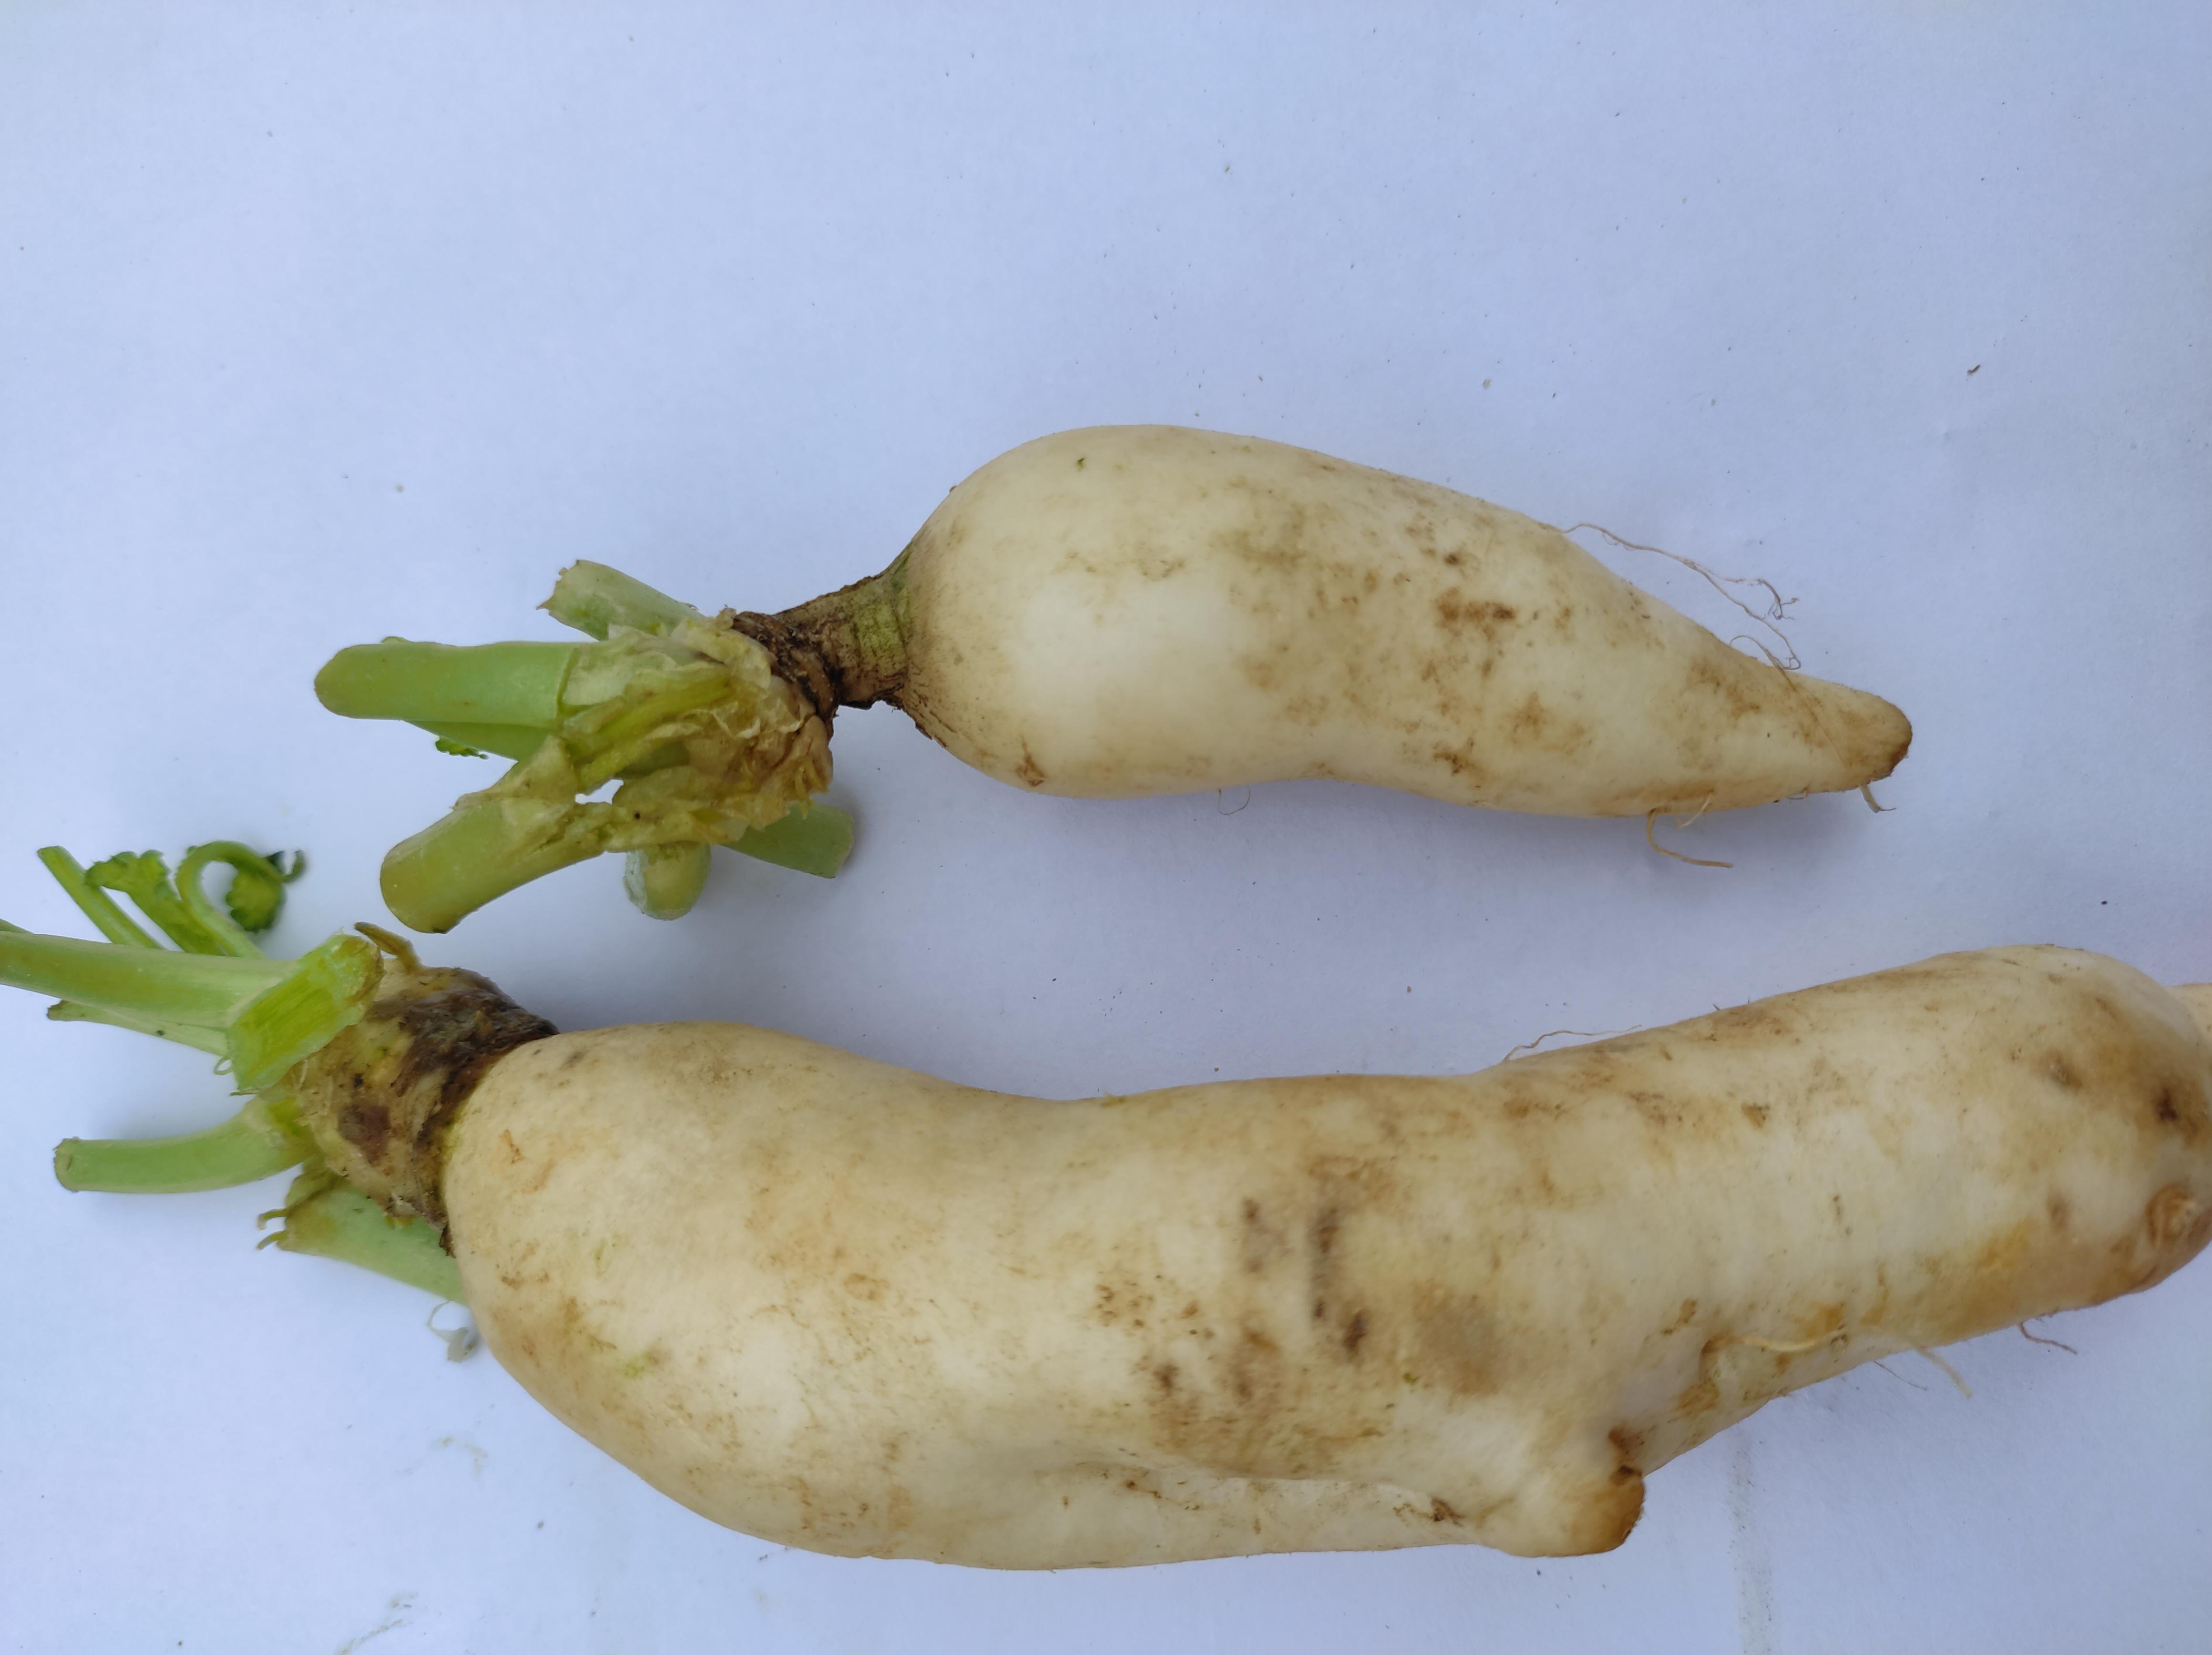
Label: Radish